Sans logique

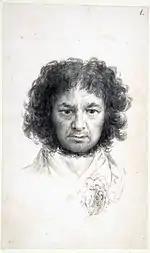
Spanish painter Francisco Goya inspired the music video for "Sans logique".

The video (5:37) was directed by Laurent Boutonnat who has also written the screenplay with Gilles Laurent. It was a Requiem Publishing production, filmed over the course of three days at a studio in Arpajon in the Île-de-France région, France, where the video for "Que mon cœur lâche" was also shot three years later. It cost around 200,000 euros to make, largely due to Boutonnat importing two tons of earth and a large waxed cloth that was used to represent the sky. The video concept was inspired by Francisco Goya's painting "El Aquelarre" which portrays a human corrida, and features various people including a torero (played by Lilah Dadi who also appeared in the video for Farmer's next single, "À quoi je sers..."'). Due to its graphic, violent content, the video for "Sans logigue" was edited by some television channels for broadcast. The unedited version was released on Farmer's various video clips compilations.